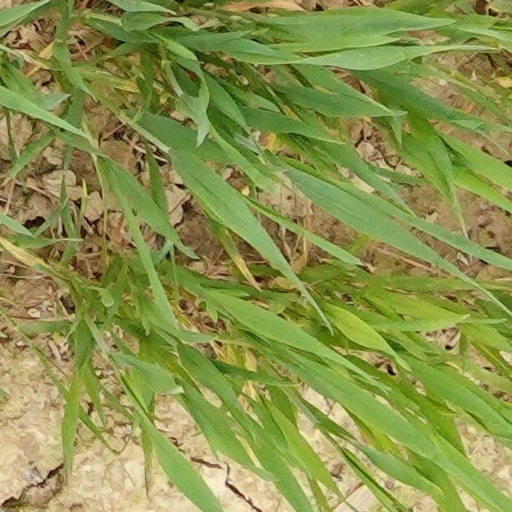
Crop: wheat